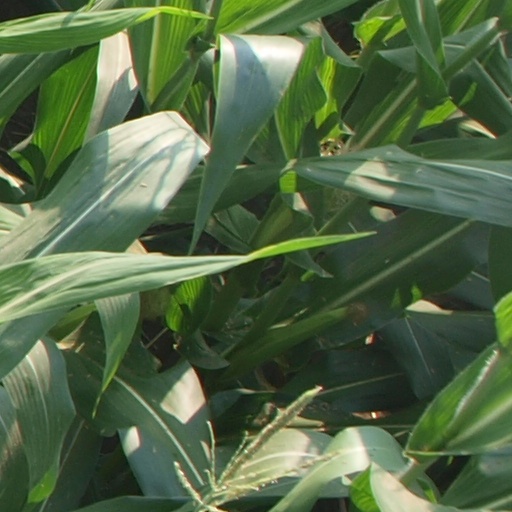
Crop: maize; corn